Galyna Mykhailiuk

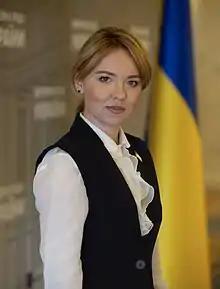

Galyna Mykhailiuk (born 14 June 1987) is a Ukrainian lawyer and politician currently serving as a People's Deputy of Ukraine as the 46th member of the party list of Servant of the People. As Member of Parliament, she holds a position of the Deputy Head of the Committee on Law Enforcement and Co-Head of the Verkhovna Rada of Ukraine Groups on Interparliamentary Relations with Japan, Australia, New Zealand and Norway.